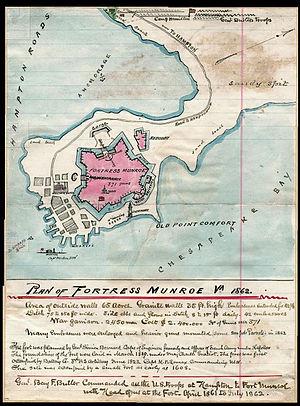
Benjamin Franklin Butler est un juriste, homme d'affaires et homme politique américain qui fut représentant du Massachusetts au Congrès des États-Unis puis gouverneur du Massachusetts. Né au New Hampshire et élevé à Lowell au Massachusetts, Butler est le major général politique le plus connu de l'armée de l'Union pendant la guerre de Sécession, et pour son rôle de meneur dans la mesure de destitution du président Andrew Johnson. C'est un personnage haut en couleurs et souvent controversé sur la scène nationale et sur la scène politique du Massachusetts, où il sert pendant un mandat comme gouverneur.